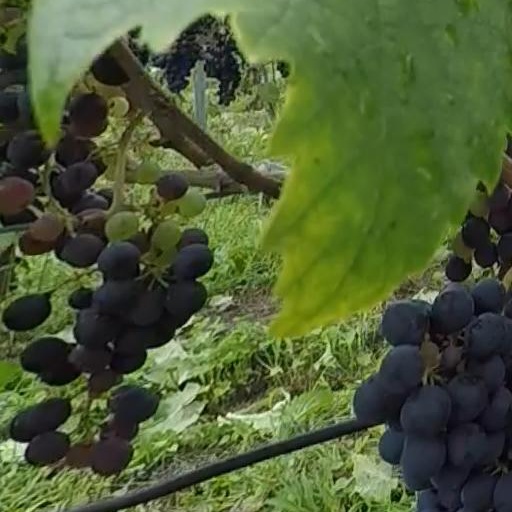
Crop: grape